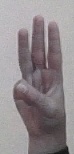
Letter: thaa